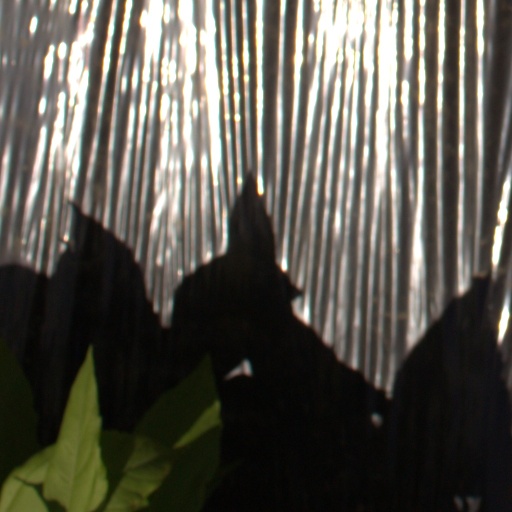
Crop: Jerusalem artichoke